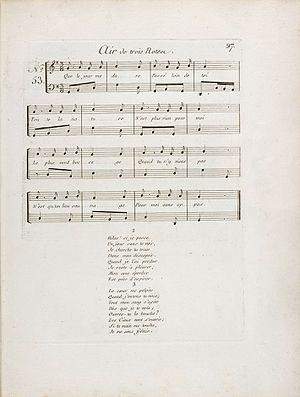
Jean-Jacques Rousseau, né le 28 juin 1712 à Genève et mort le 2 juillet 1778 à Ermenonville, est un écrivain, philosophe et musicien genevois francophone. Orphelin de mère très jeune, sa vie est marquée par l'errance. Si ses livres et lettres connaissent à partir de 1749 un fort succès, ils lui valent aussi des conflits avec l'Église catholique et Genève qui l'obligent à changer souvent de résidence et alimentent son sentiment de persécution. Après sa mort, son corps est transféré au Panthéon de Paris en 1794.